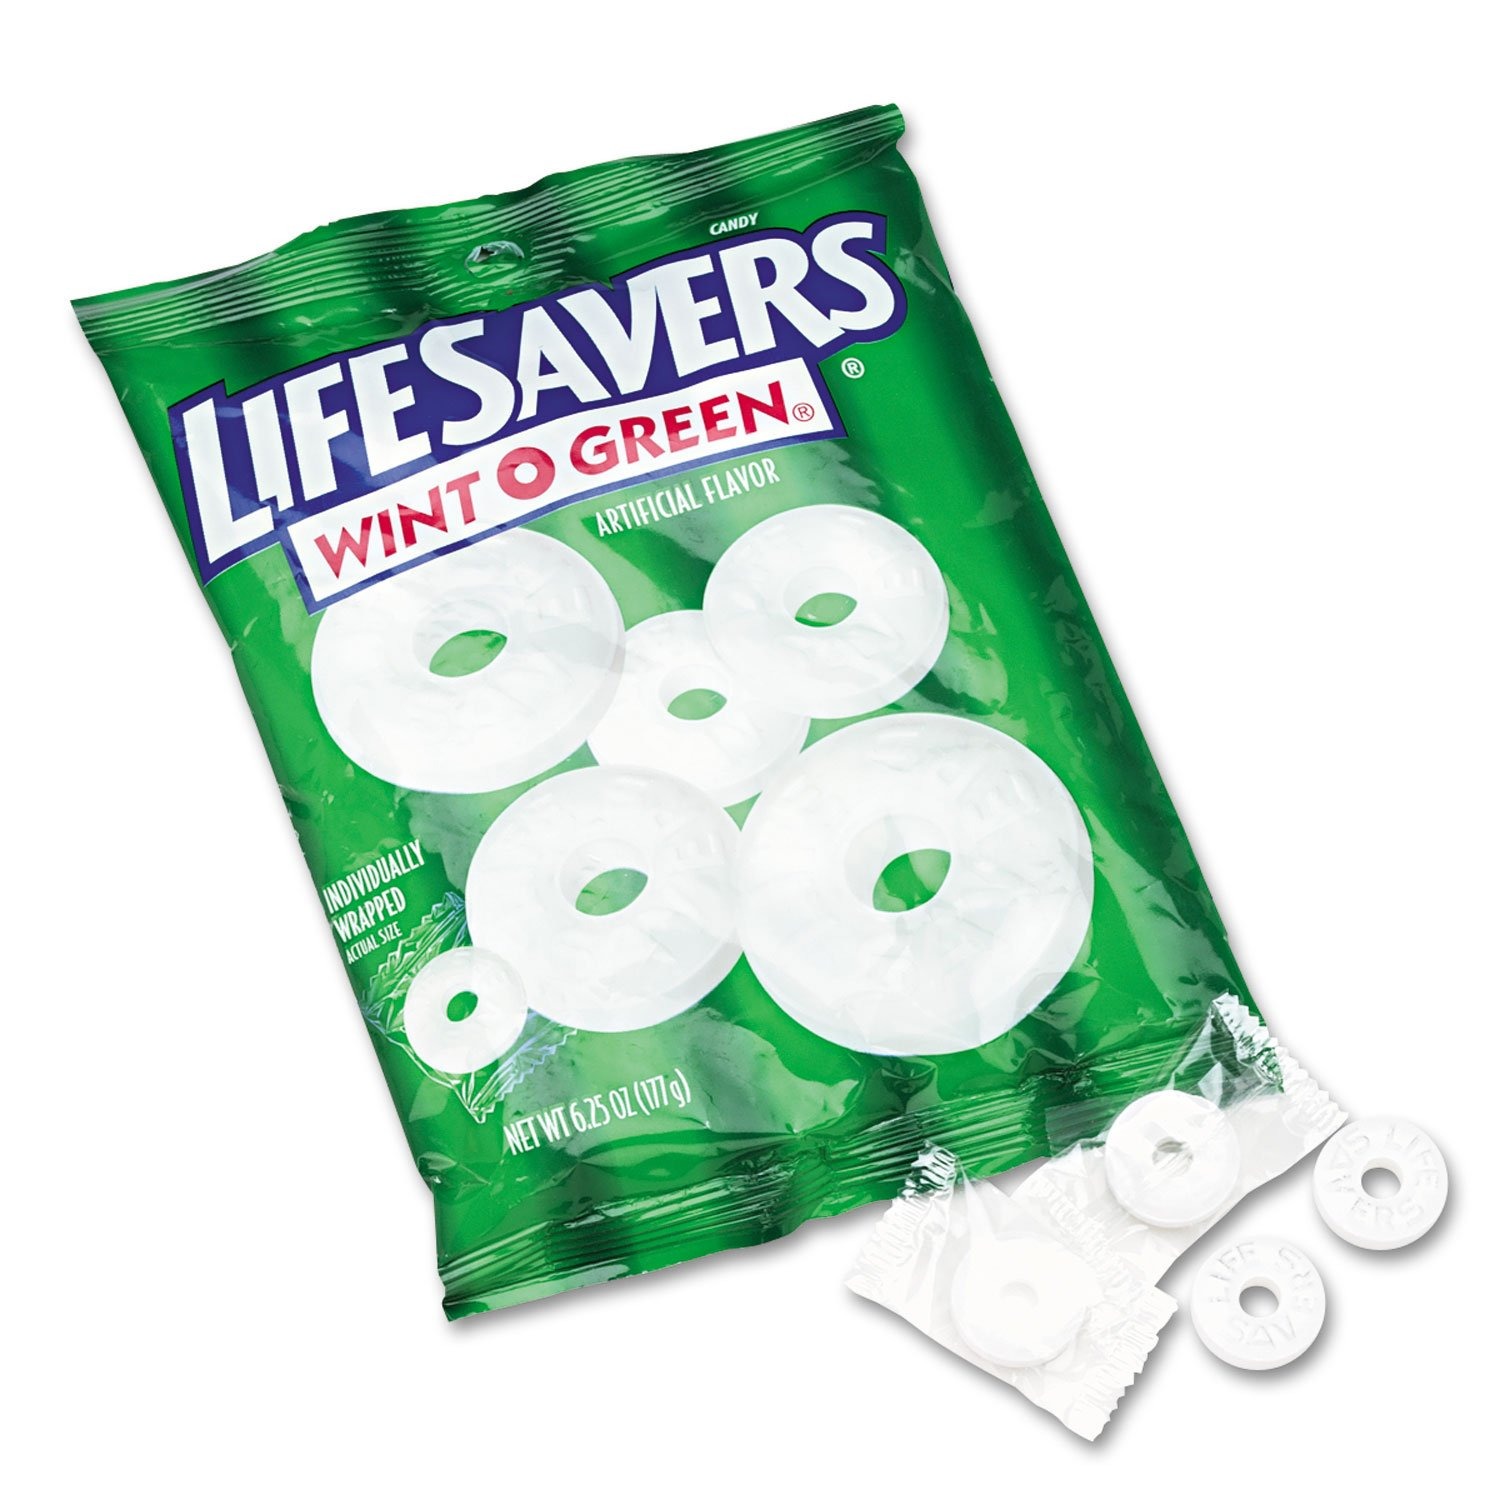
Item Name: Life Savers Mints Candy Bag, Wint O Green - 6.25 oz
Bullet Point: Life Savers Mints Candy Bag, Wint O Green - 6.25 oz
Value: 1.0
Unit: Count

Price: 2.815